Canon EOS-1

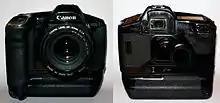
The EOS-1 with the PB-E1 Power Drive Booster

At the time of its creation, The Canon EOS-1 was placed at the top of Canon's EOS camera line. The camera featured a plastic shell (polycarbonate) over diecast aluminium frame and anti-slip artificial leather.